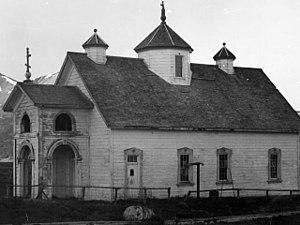
Belkofski est une localité inhabitée d'Alaska aux États-Unis dans le Borough des Aléoutiennes orientales.